Vito Mannone

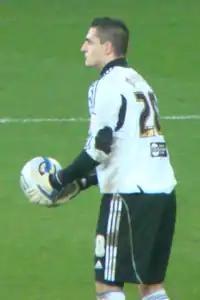
Mannone playing for Hull City in 2012

Mannone returned to Hull City on 4 January 2012, signing on loan until the end of the season. His first game back at the KC Stadium was an FA Cup third round match against Ipswich Town, with Hull City winning 3–1. His first league game was a 1–0 away win over Reading. He then played in the FA Cup fourth round match against Crawley Town which ended in a surprise 1–0 defeat for Hull, during which he was announced as Man of the Match. He then kept a clean sheet over Doncaster in a goalless draw at the KC Stadium on 31 January.